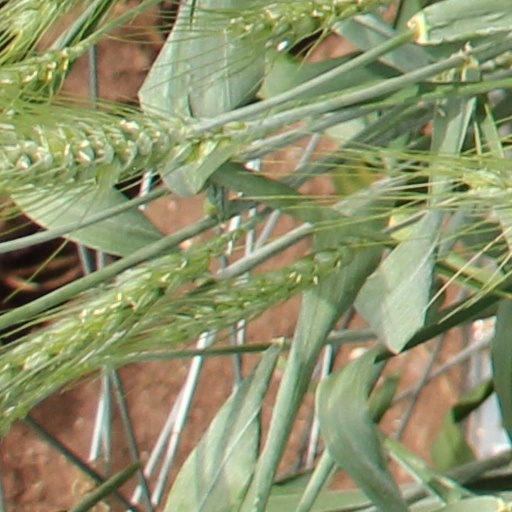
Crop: wheat